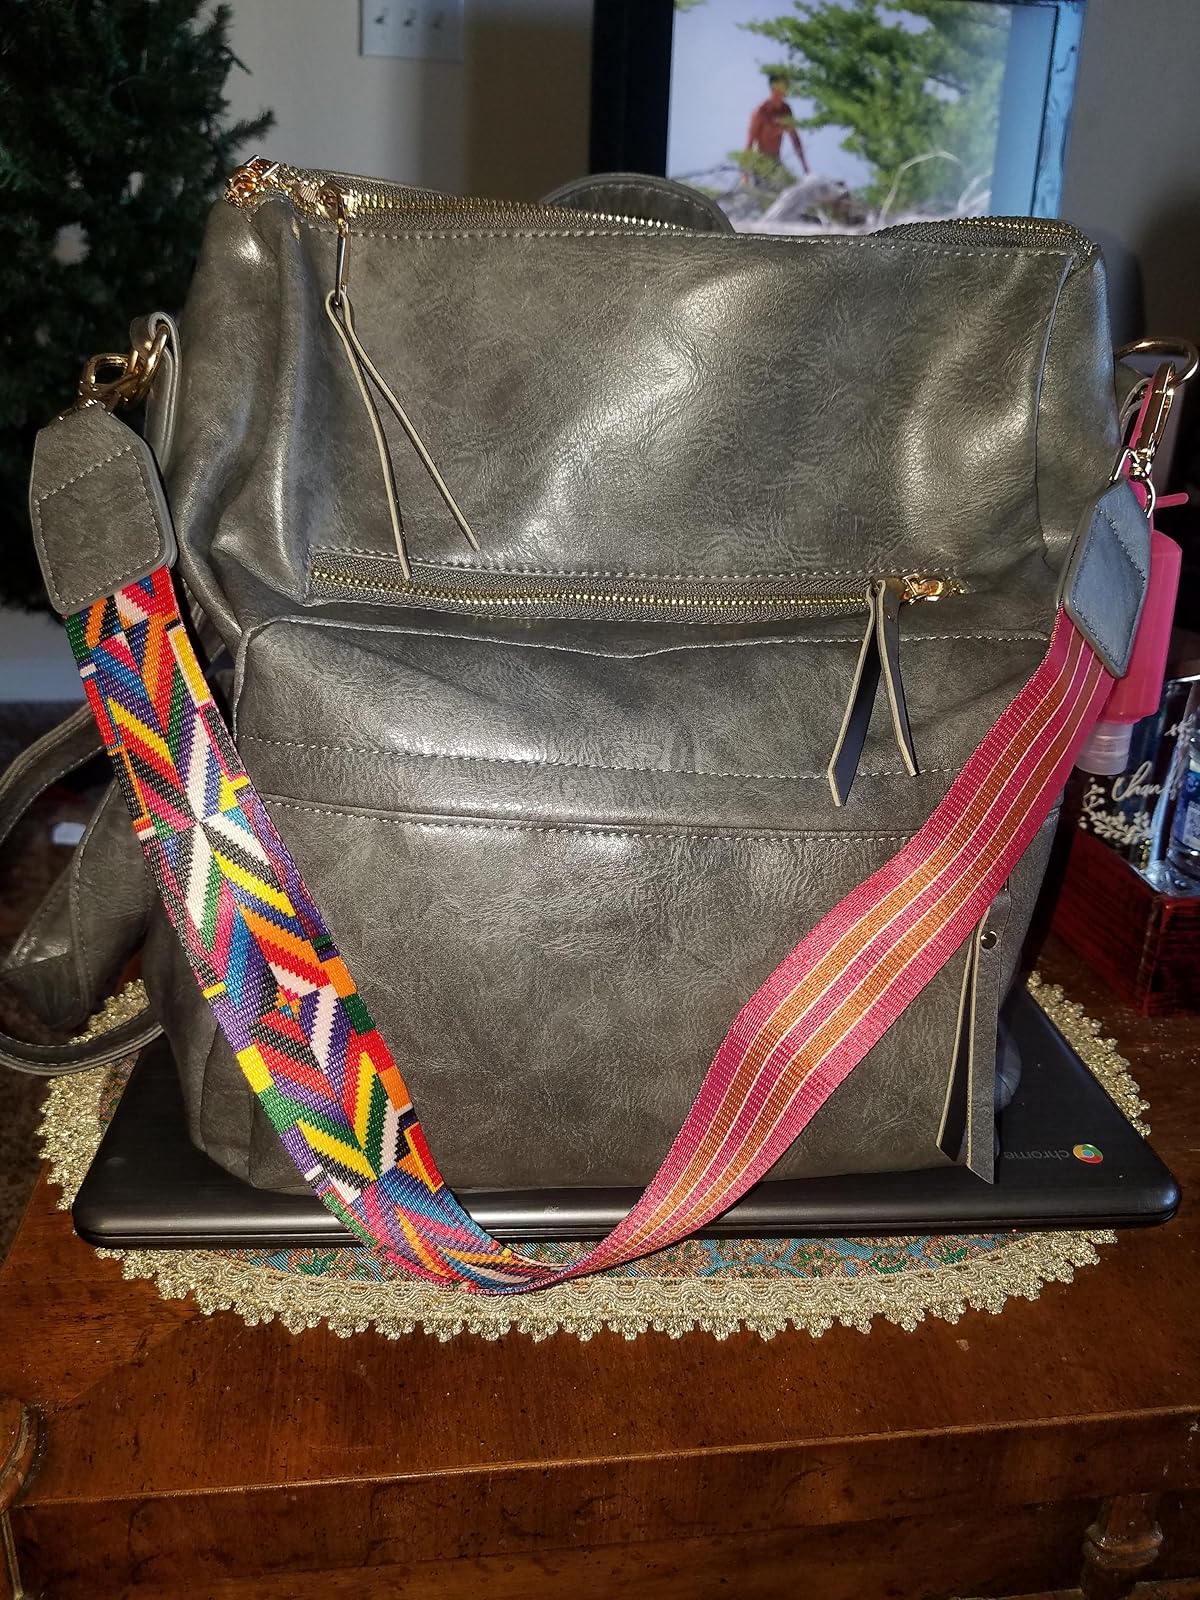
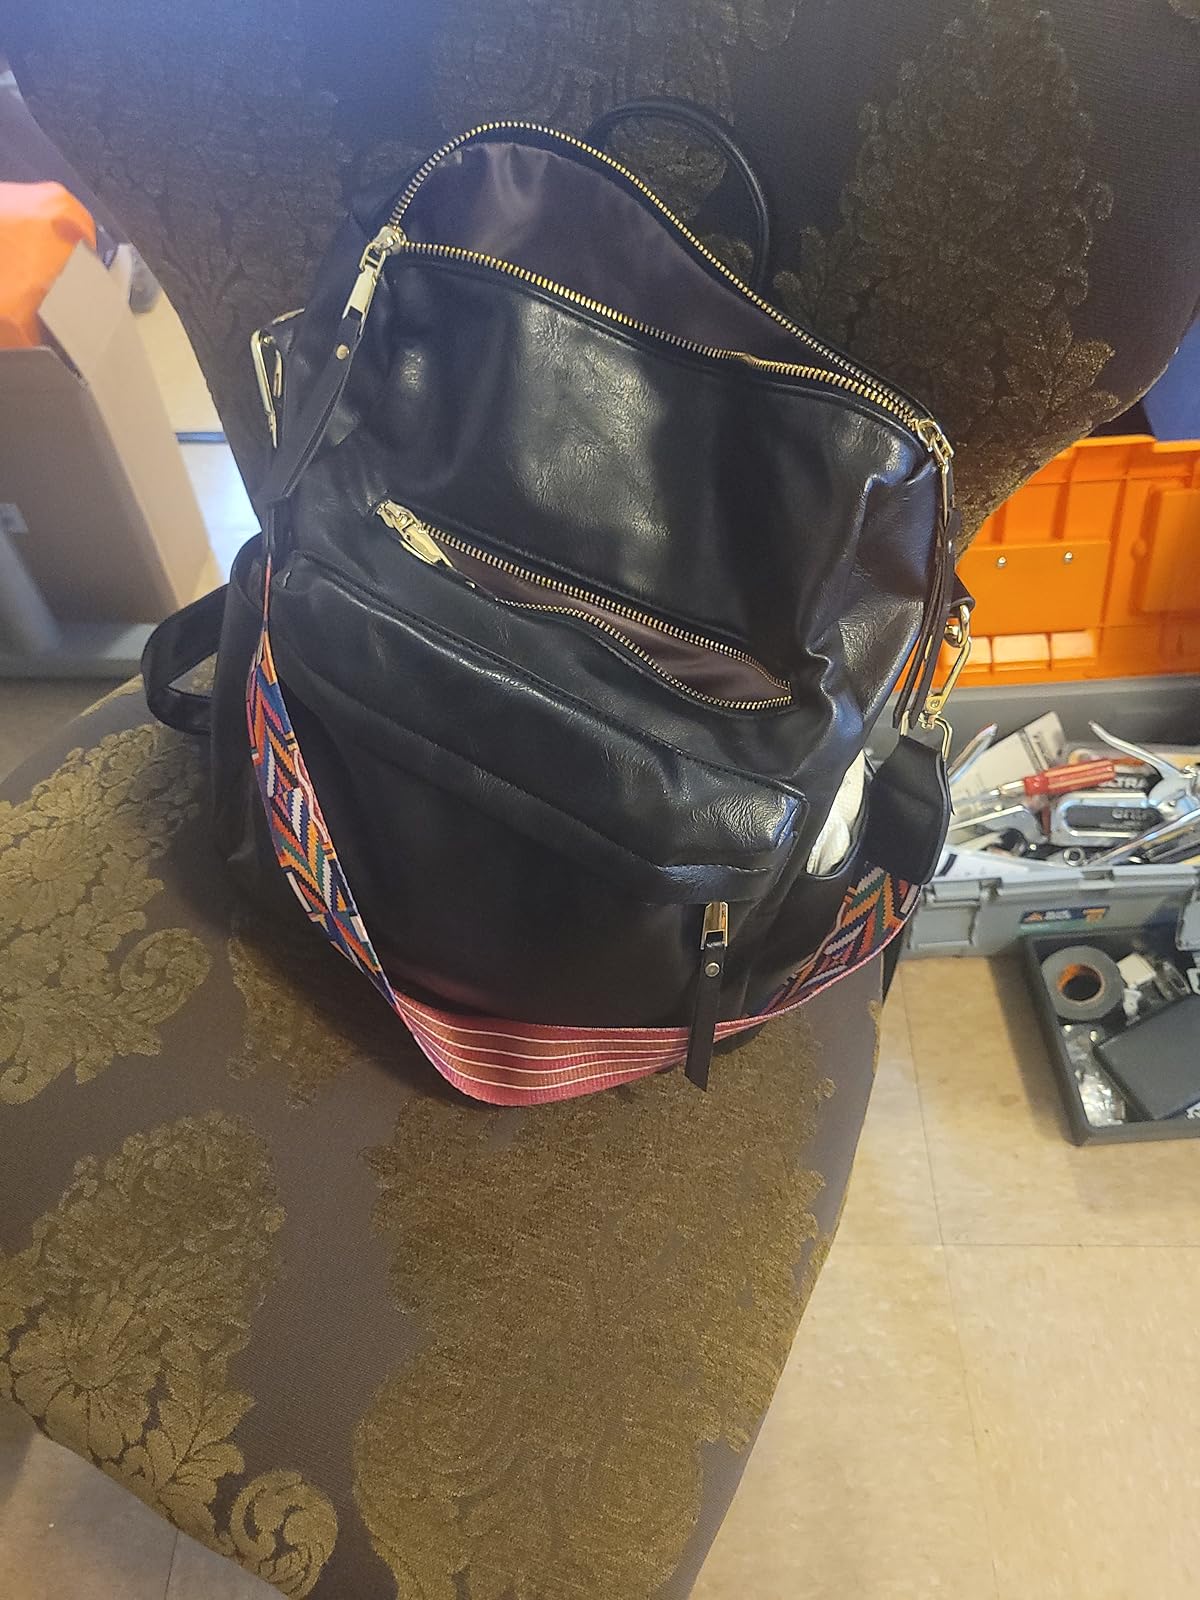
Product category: accessories_handbag
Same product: no